Zbigniew Szymczak

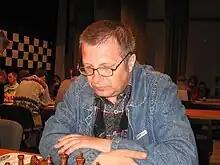
Szymczak in Barlinek (2006)

Zbigniew Szymczak (4 January 1952 – 11 September 2019) was a Polish chess player who won the Polish Chess Championship in 1983, and became a FIDE International Master in 1976.